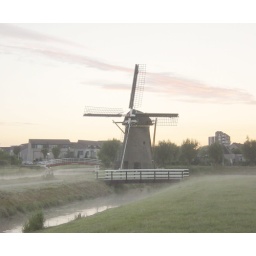
Fog on the water en colourfull clouds in the sky